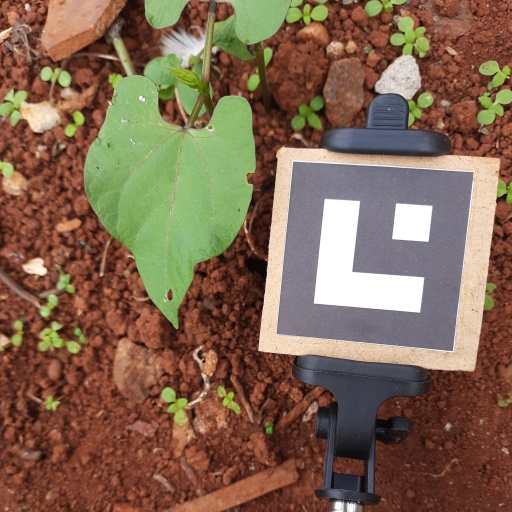
Observations: wavy surface, eating holes in the center, eating holes in the edge, under cloudy sky